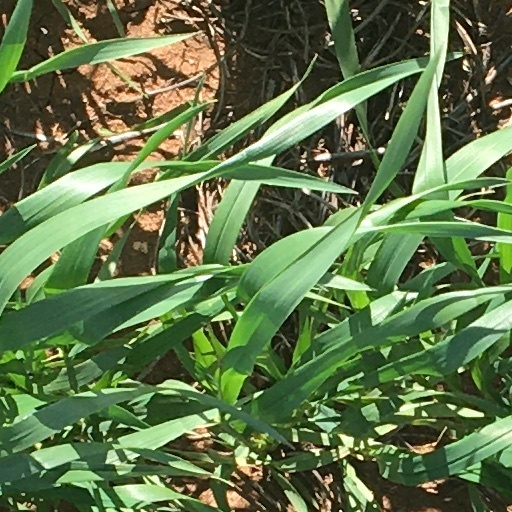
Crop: wheat